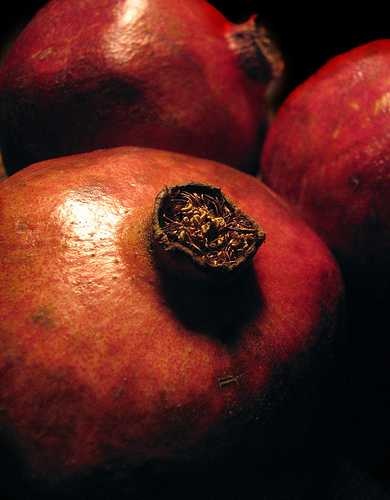
Label: Pomegranate